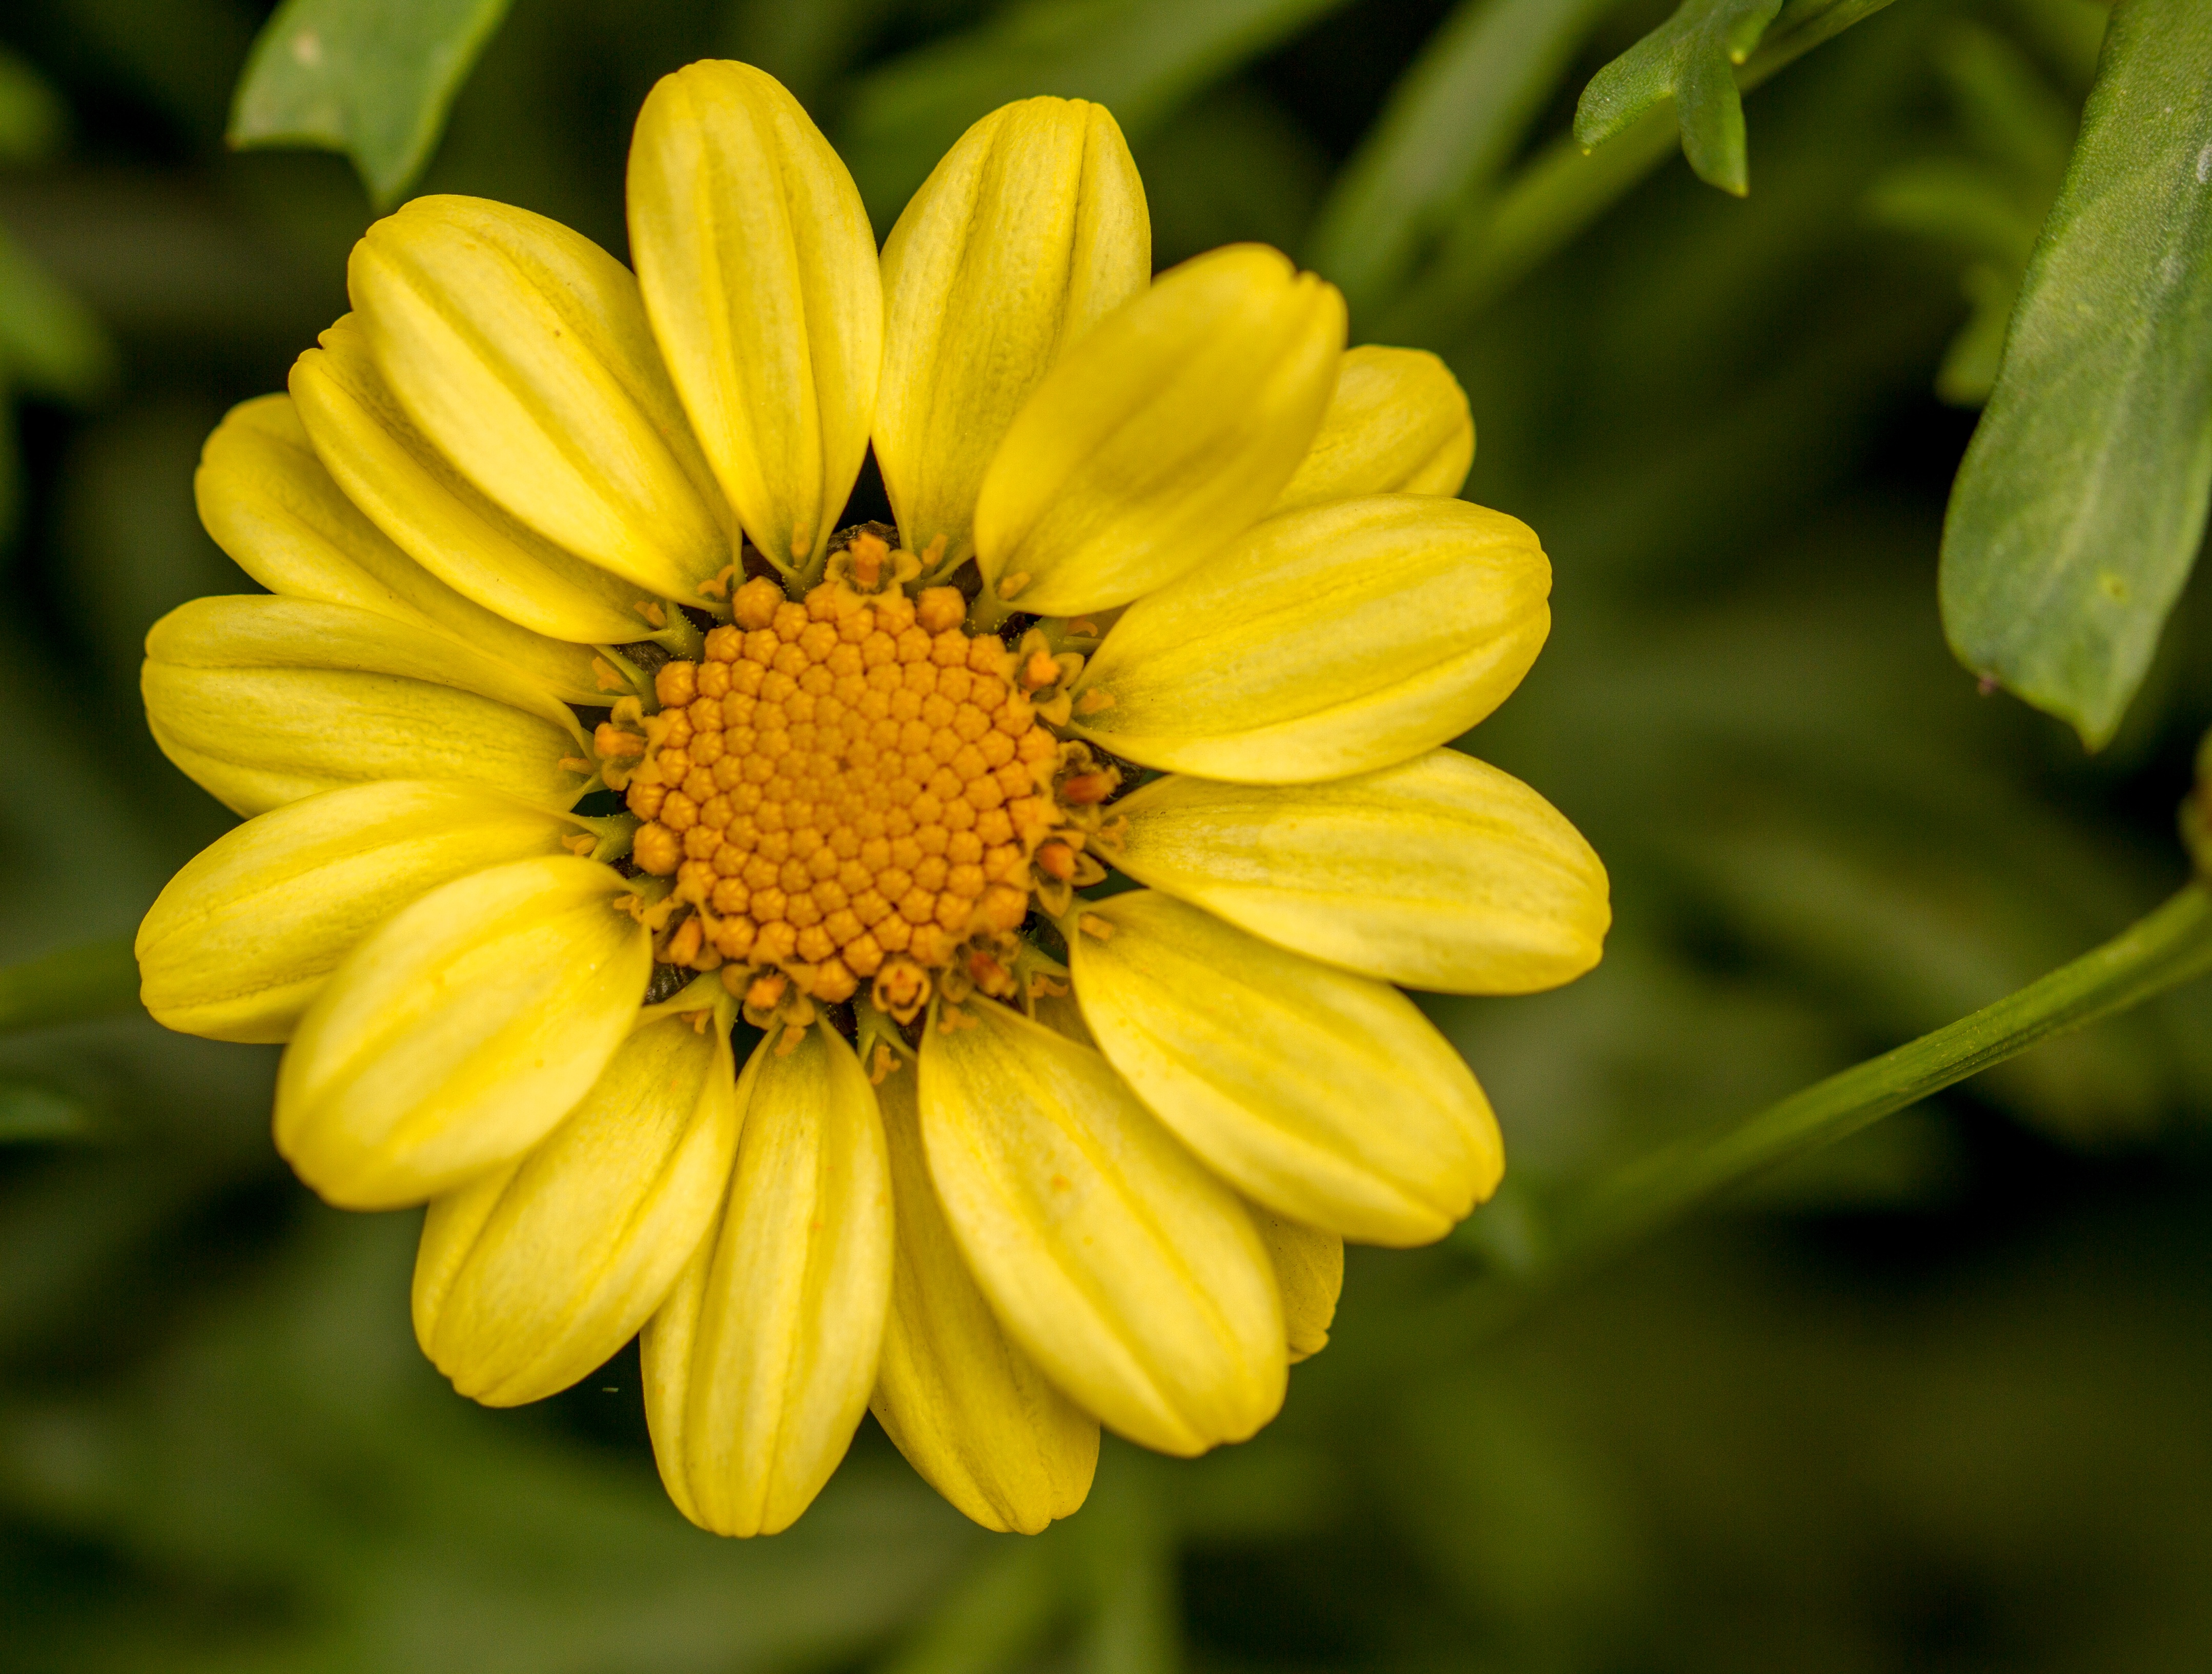
nature, plant, field, flower, petal, botany, yellow, flora, wildflower, close up, nectar, macro photography, flowering plant, daisy family, annual plant, plant stem, land plant